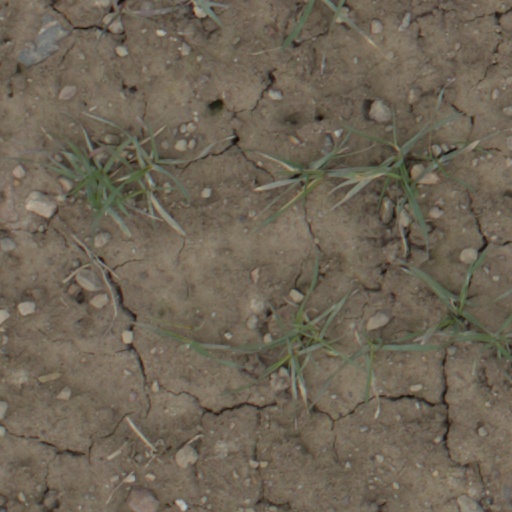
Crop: wheat